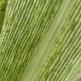
Crop: Maize
Condition: stripe-d